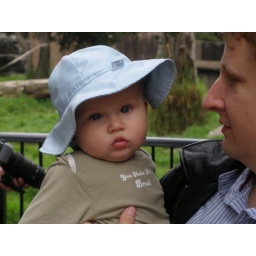
Cutie in a cute hat